Raja Nahar Singh Faridabad Air Force Logistics Station

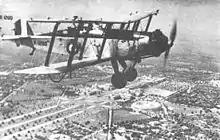
A Westland Wapiti, one of the first aircraft of the Indian Air Force.

On 8 October 1932, the Indian Air Force was established in British India as an auxiliary air force of Royal Air Force, and adopted the Royal Air Force uniforms, badges, brevets and insignia. In 1948, first airstrip was built in Haryana when Ambala Air Force Station was established following the independence of India. After the independence of India in 1947, an air force logistics base was established at Faridabad.